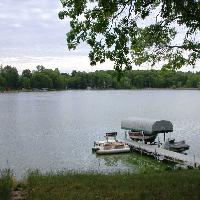
Weather: cloudy or overcast